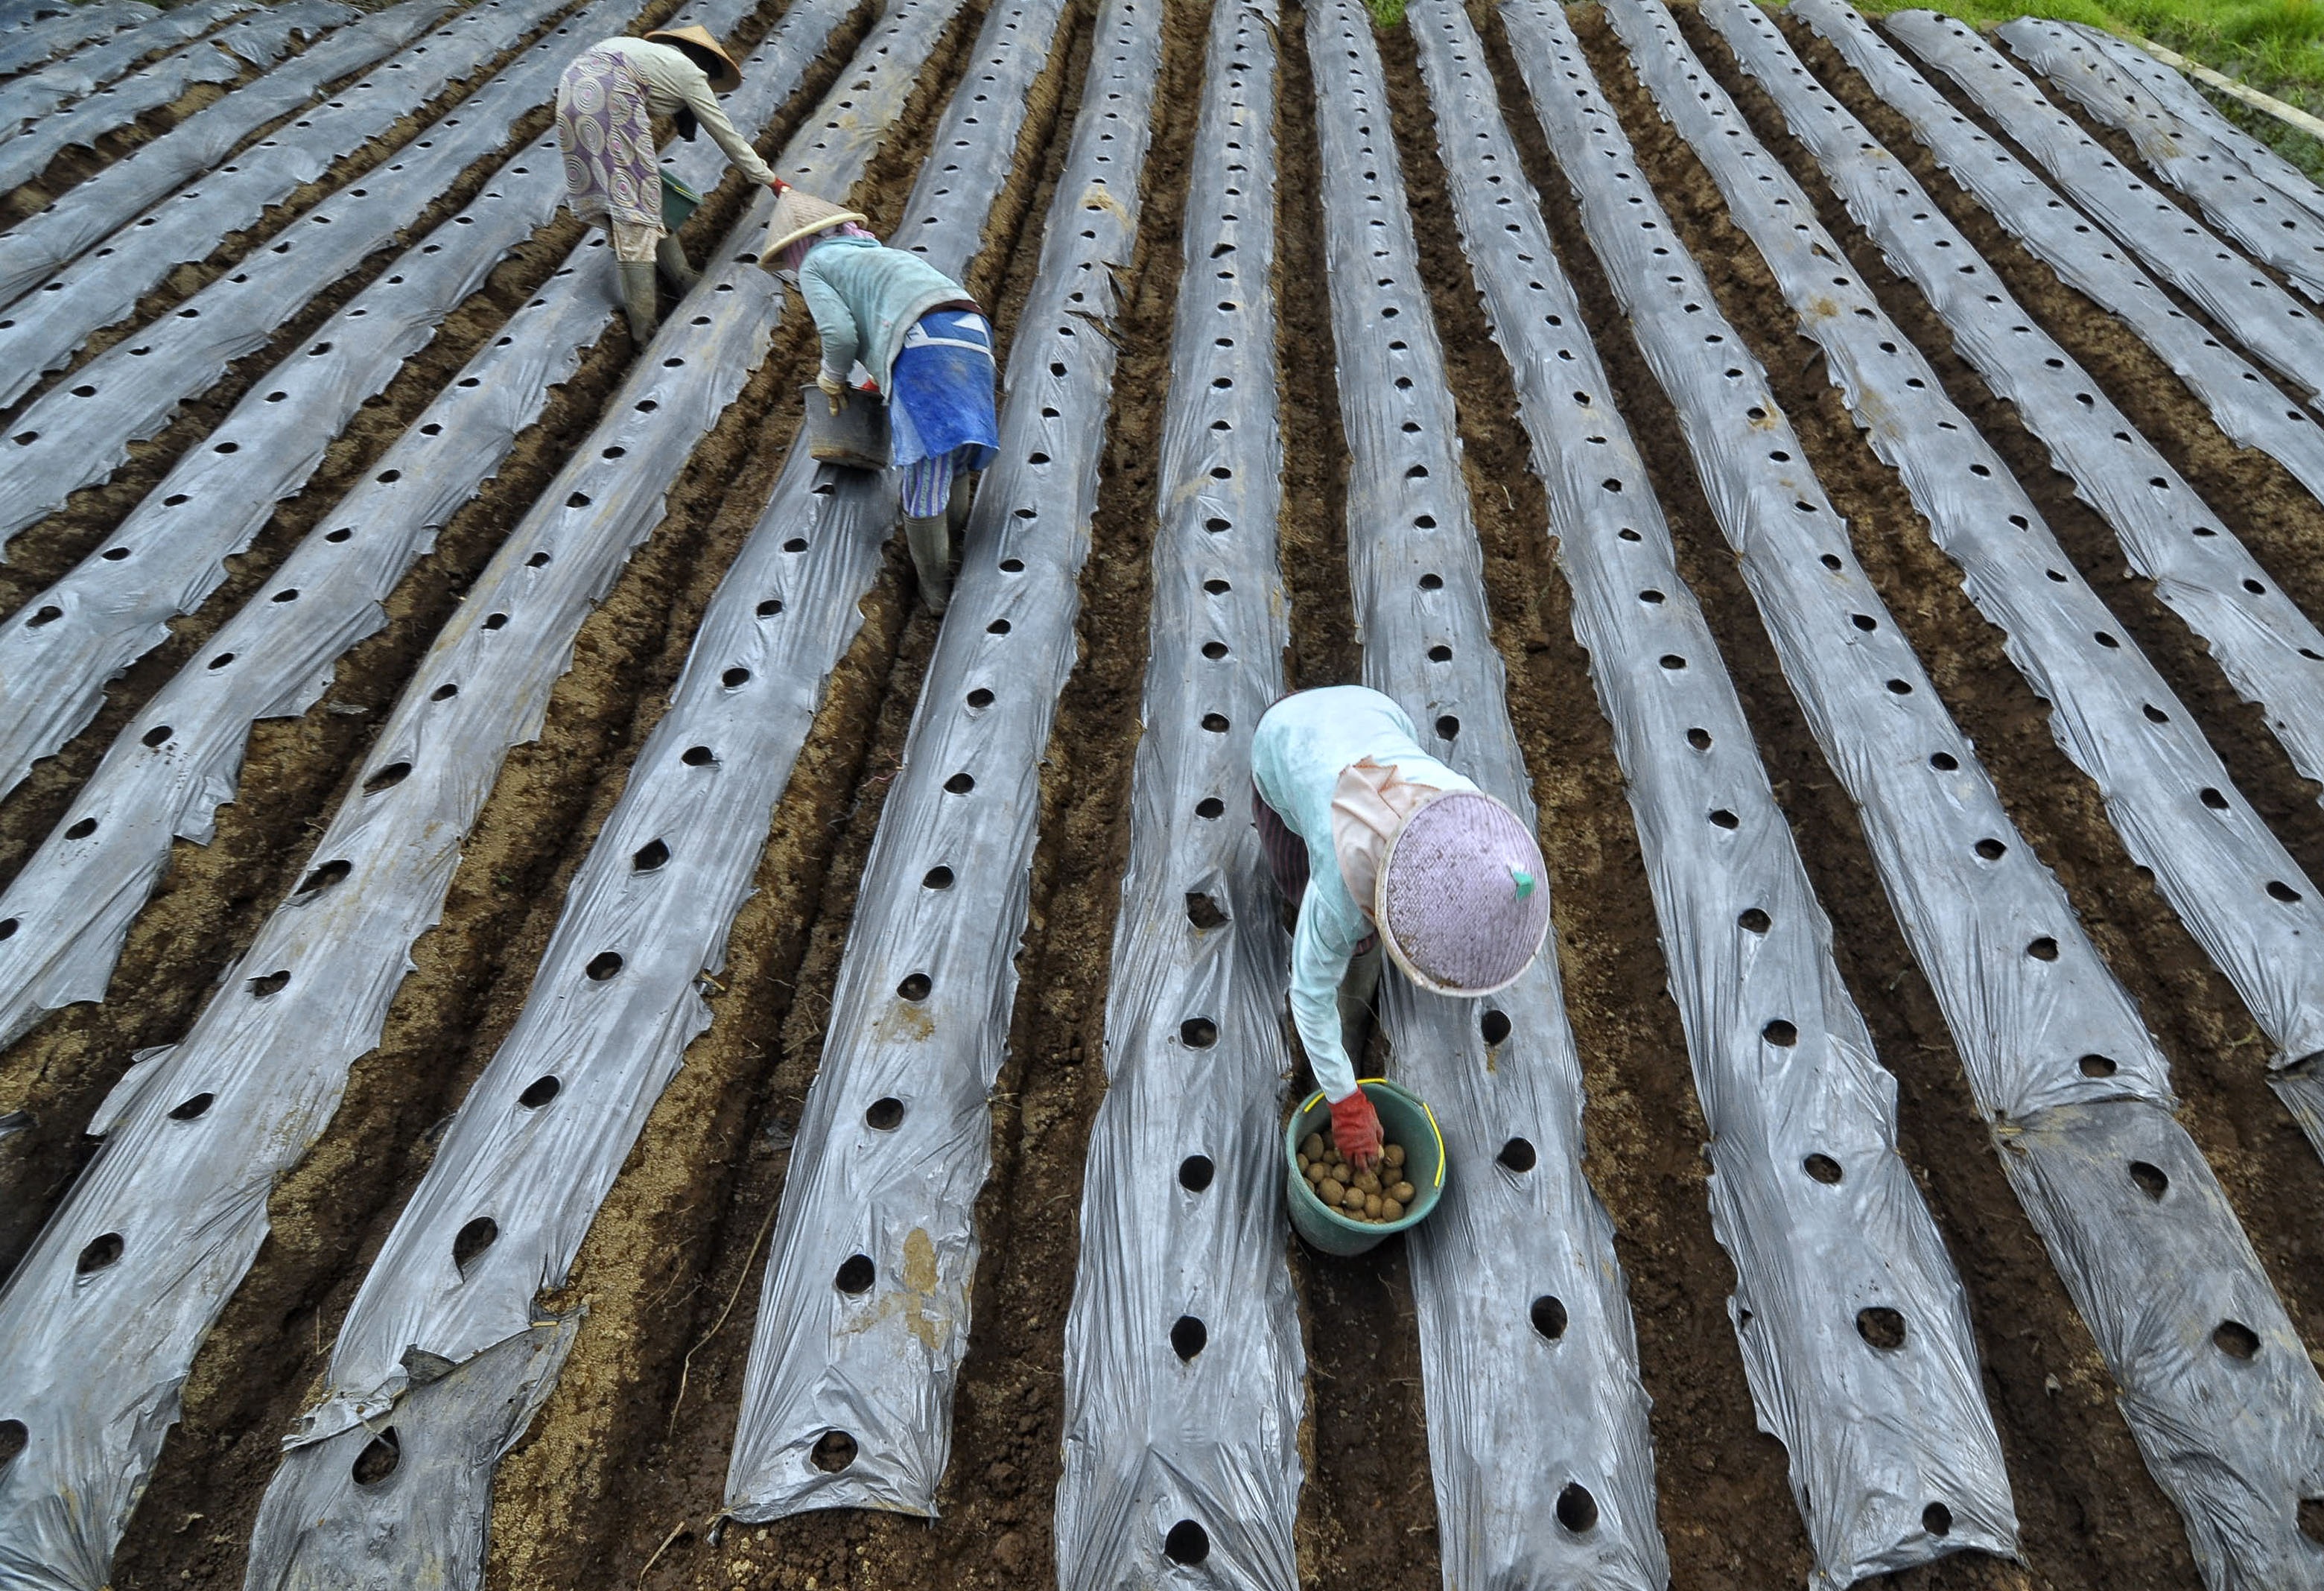
plant, track, soil, agriculture, farmer, indonesian, central java, potato fruit, wonosobo regency